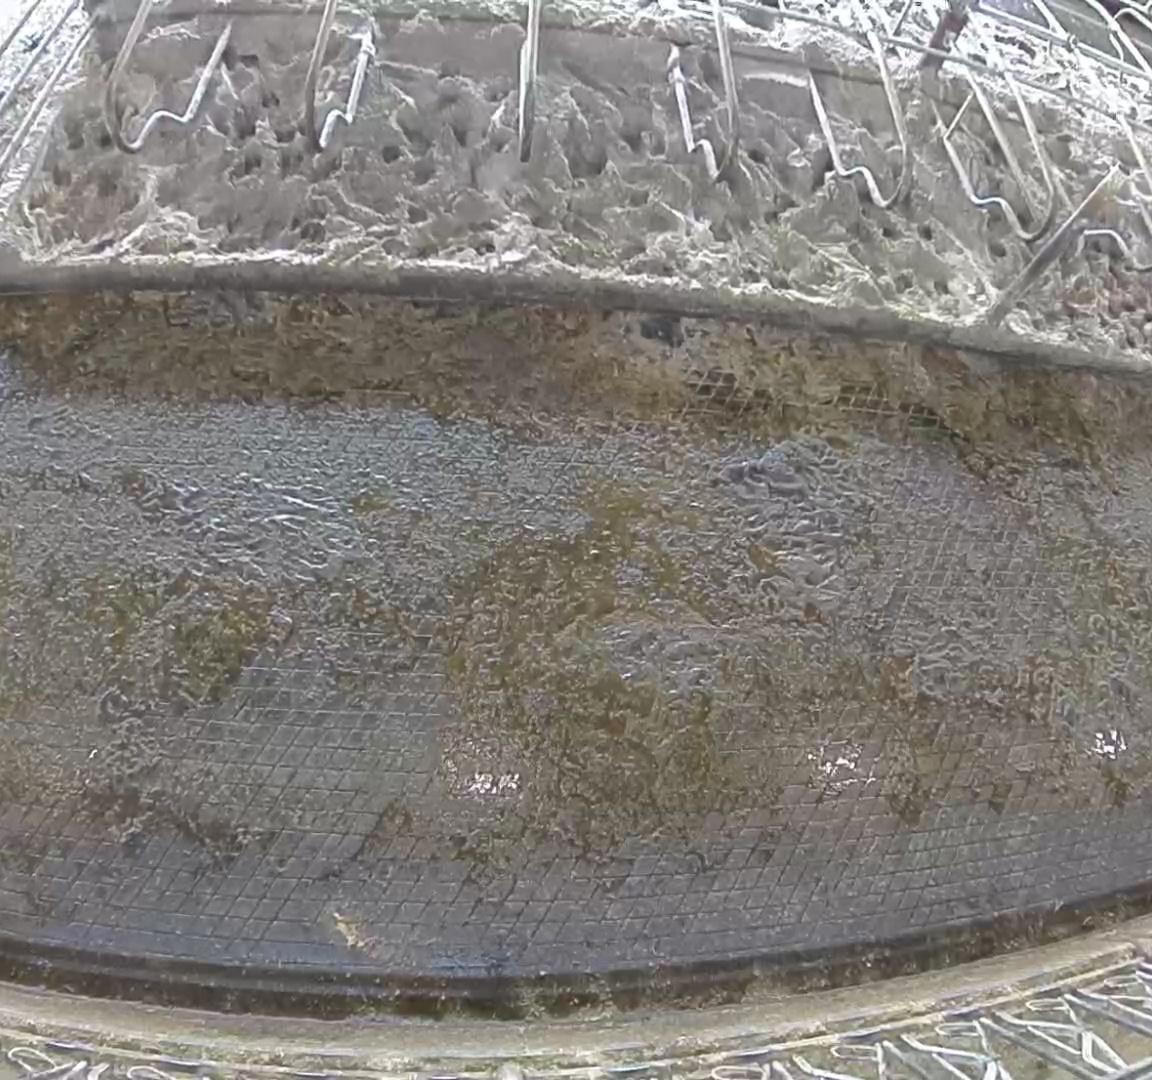
Number of cows: 0